2-6-6-2

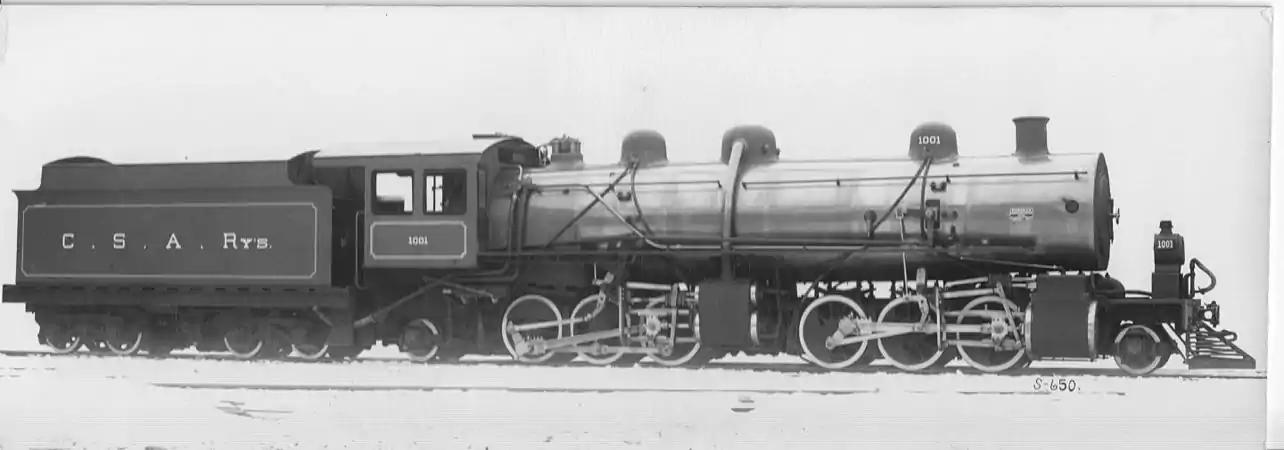
CSAR experimental Mallet, SAR Class MD

The Wheeling and Lake Erie Railway purchased 20 2-6-6-2 locomotives in 1917, notable for having 63" driving wheels rather than the 57" size common on most engines of the period. This enabled them to attain somewhat faster speeds in mainline service.